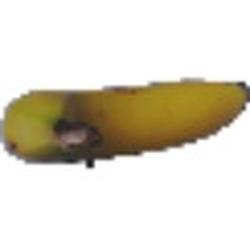
Label: Banana